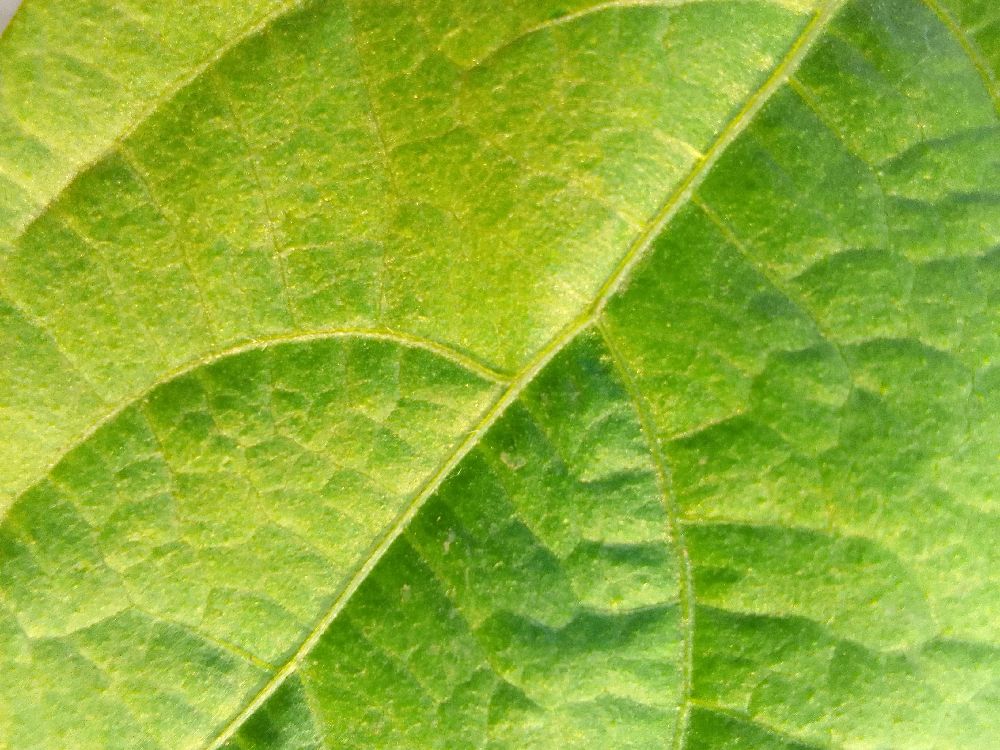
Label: healthy